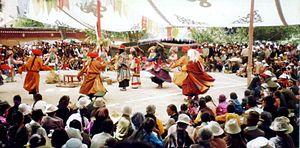
Norbulingka ou Norbu Lingka, est une enclave de 40 ha, comprise dans les faubourgs ouest de Lhassa, capitale de la région autonome du Tibet, et remplie de jardins, de bassins, de pavillons et de palais. Avant la construction de la ville nouvelle à partir de 1959, le site était à l'extérieur de Lhassa.
Le shoton est la « fête du yaourt » ou « fête du lait caillé » au Tibet. Le terme est transcrit par zhotön [zho ston], et parfois par shötun, shodon, ou shodun.
La civilisation tibétaine, imprégnée par le bouddhisme tibétain, une forme distincte de Vajrayana, est dotée d'une culture riche et variée.